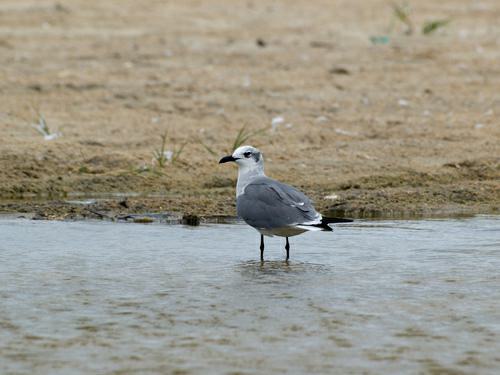
A photo of a least tern